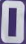
Number: 0